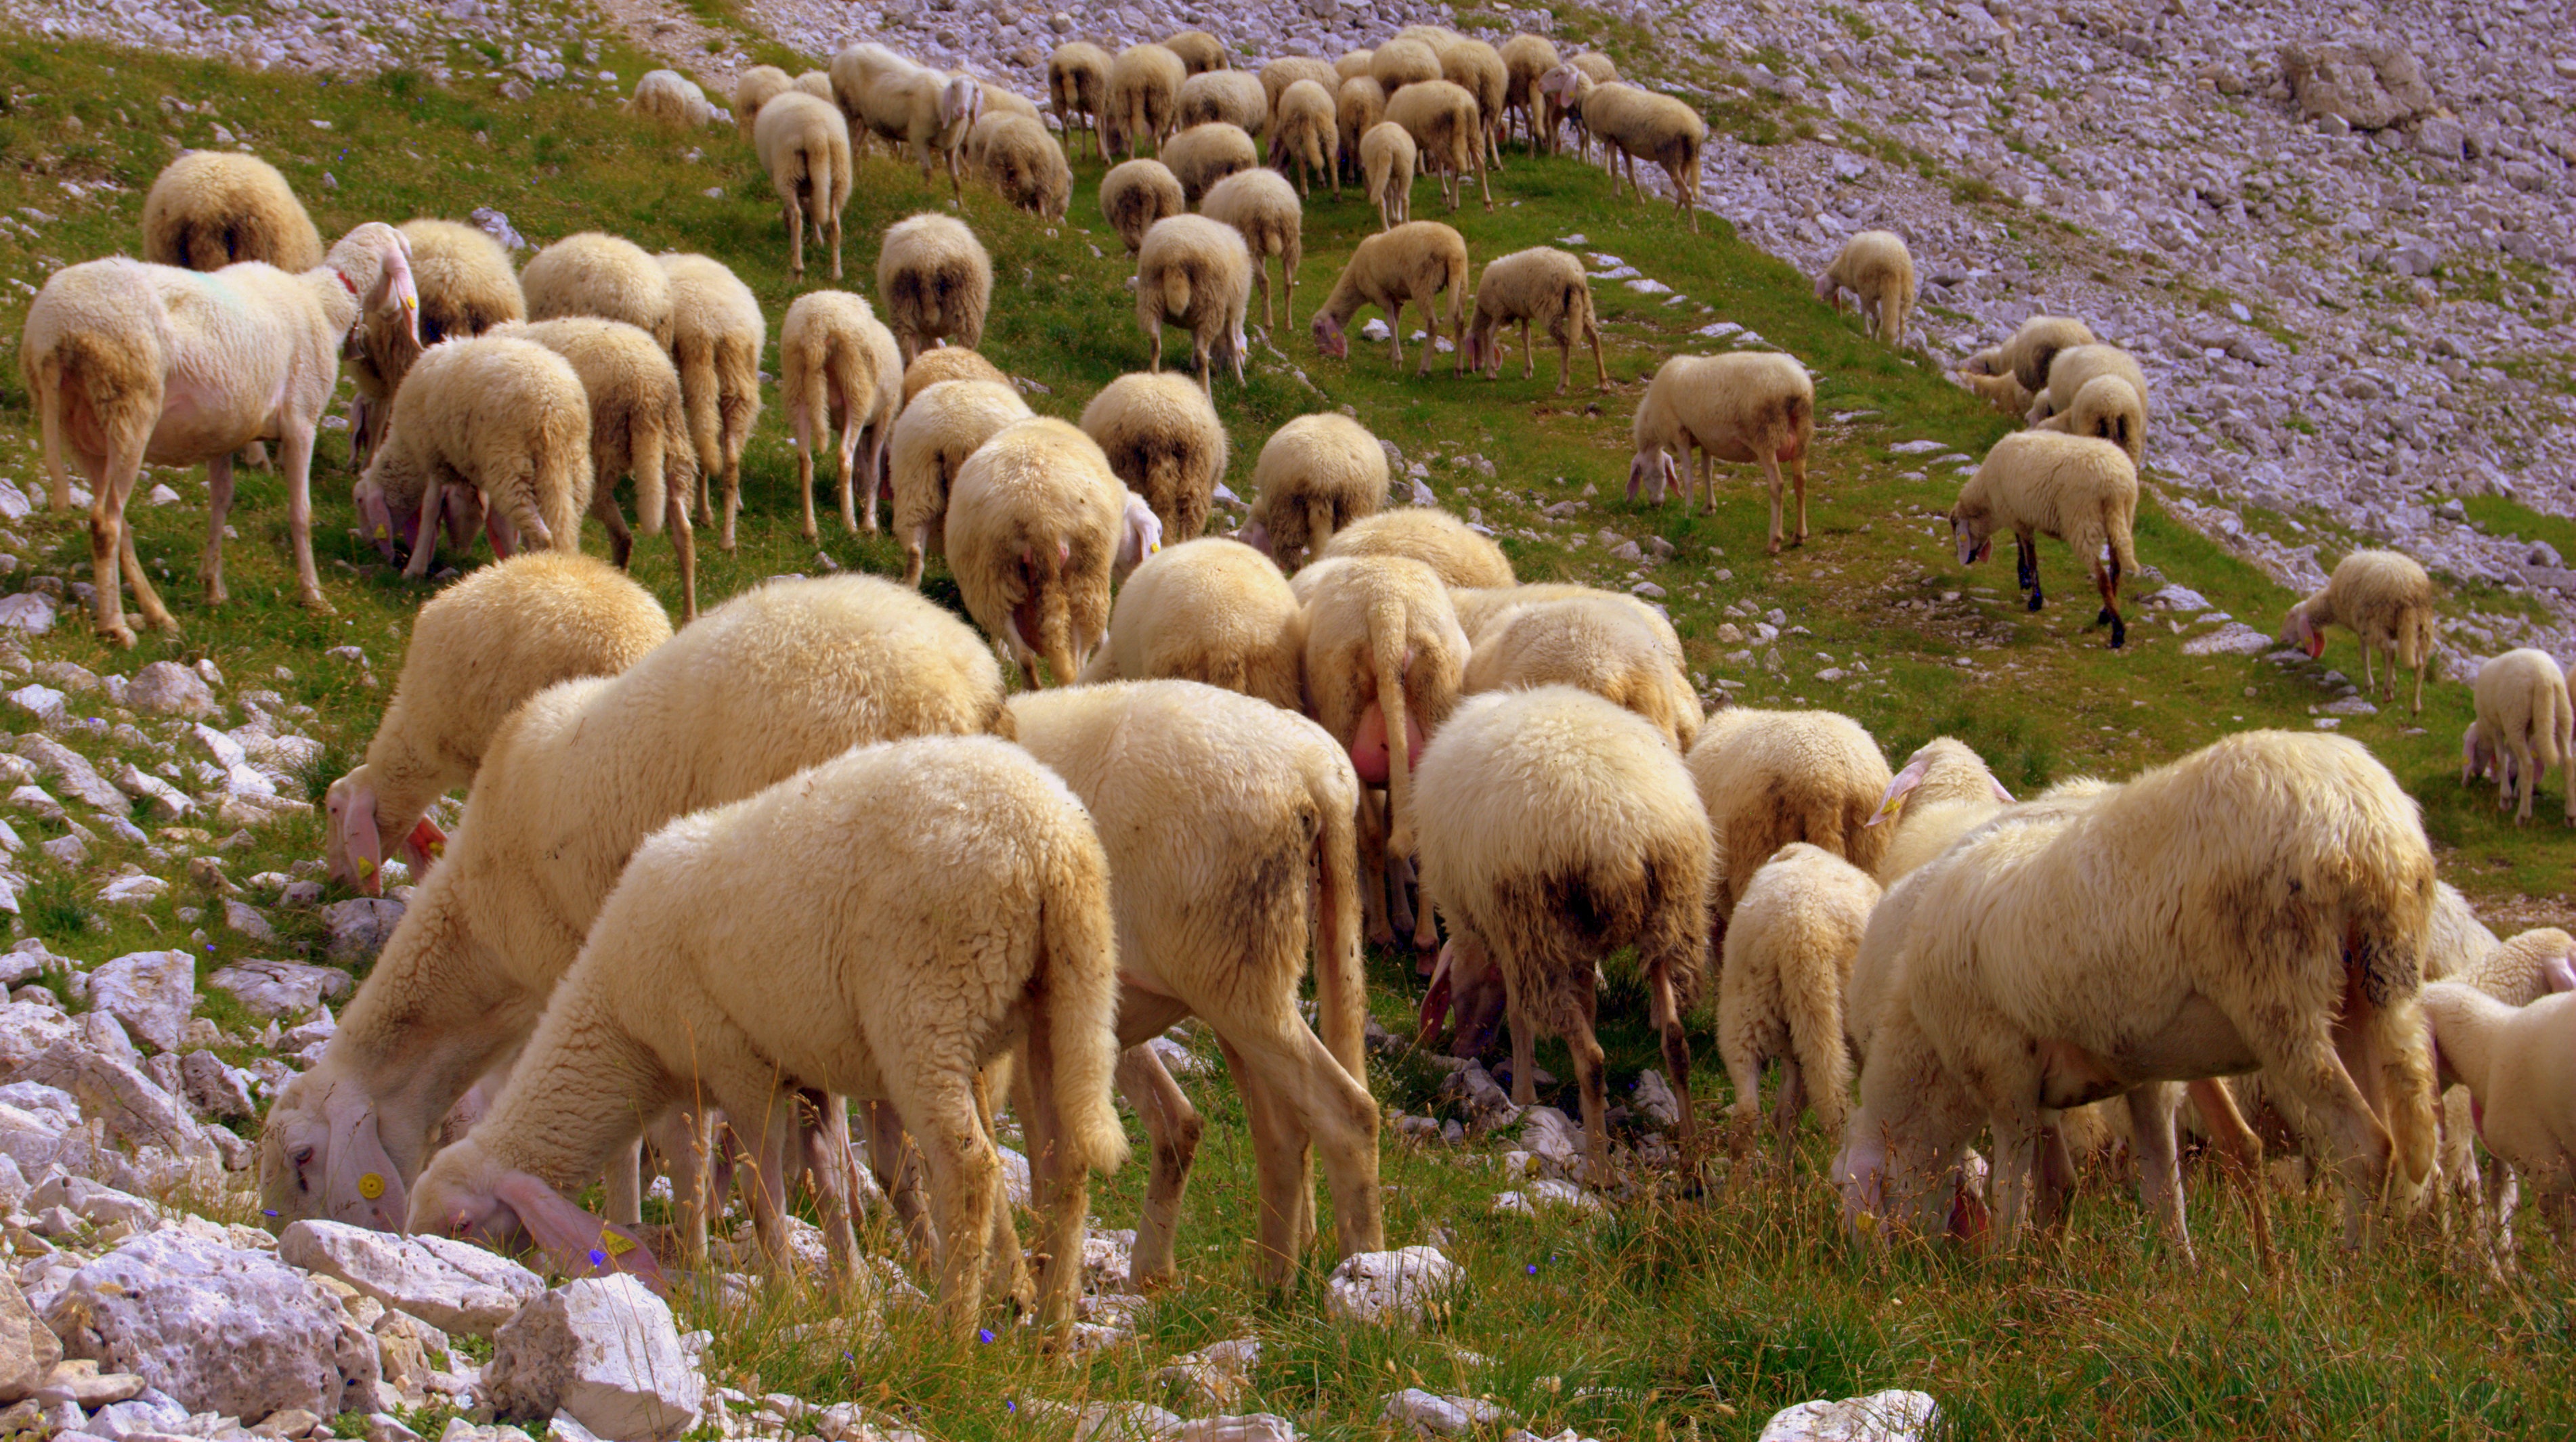
grass, mountain, flock, wildlife, herd, pasture, grazing, sheep, mammal, fauna, grassland, sheeps, browse, goatherd